Bajwat

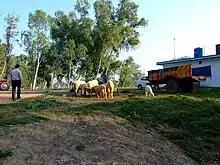

Bajwat (Punjabi) is an area of the Sialkot district (32°62 N and 74°60 E) and Narowal district of Punjab province in Pakistan. It comprises 84 villages, with a population of 110,000 according to 2018 Servery.